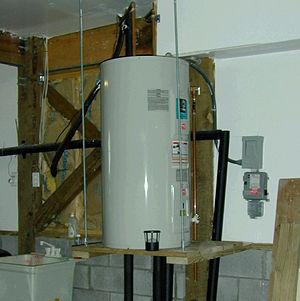
Le chauffage de l'eau est un processus de transfert de chaleur qui utilise une source d'énergie pour chauffer l'eau au-dessus de sa température initiale. Les usages domestiques typiques de l'eau chaude comprennent la cuisine, le nettoyage, la baignade et le chauffage des locaux. Dans l'industrie, l'eau chaude et l'eau chauffée en vapeur ont de nombreux usages.